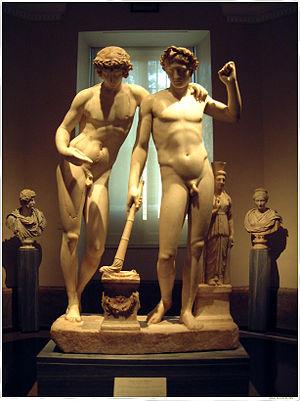
Dans la mythologie grecque, Castor et Pollux, appelés Dioscures, sont les fils jumeaux de Léda. Chacun né d’un œuf différent, ils sont respectivement, pour Castor, frère de Clytemnestre et fils de Tyndare, roi de Sparte, et pour Pollux, frère d'Hélène et fils de Zeus.